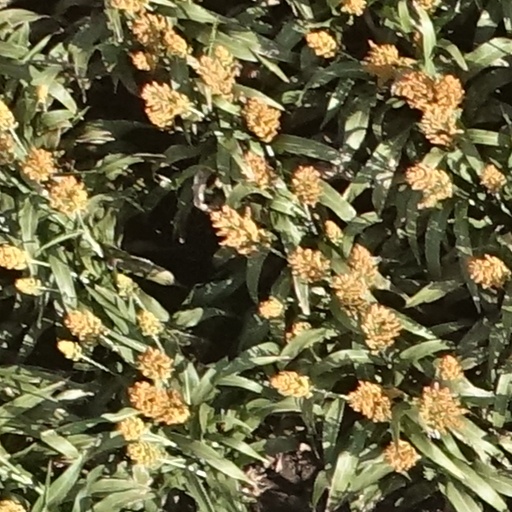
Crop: sorghum